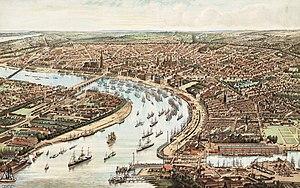
Vue cavalière de Bordeaux par Hugo d'Alesi, 1899. Archives de Bordeaux métropole.
Frédéric Alexianu, dit F. Hugo d'Alesi, est un peintre et un graphiste publicitaire français d'origine roumaine, né à Hermannstadt le 10 février 1849 et à mort à Paris le 11 novembre 1906, qui a réalisé un grand nombre d'affiches touristiques pour les compagnies de chemin de fer à la fin du XIXᵉ siècle.
Le port de la Lune est le nom donné au port de Bordeaux depuis le Moyen Âge, du fait d'un large méandre en forme de croissant, que décrit la Garonne lorsqu'elle passe dans la ville. Il est représenté par un croissant de lune sur le blason de la ville. Aujourd'hui, cette partie du fleuve qu'on appelle aussi la « rade de Bordeaux », a surtout une activité touristique. L'activité marchande du port de Bordeaux a pour sa part migré en aval depuis de nombreuses années, sur les sites de Bassens, Pauillac, Blaye et du Verdon.